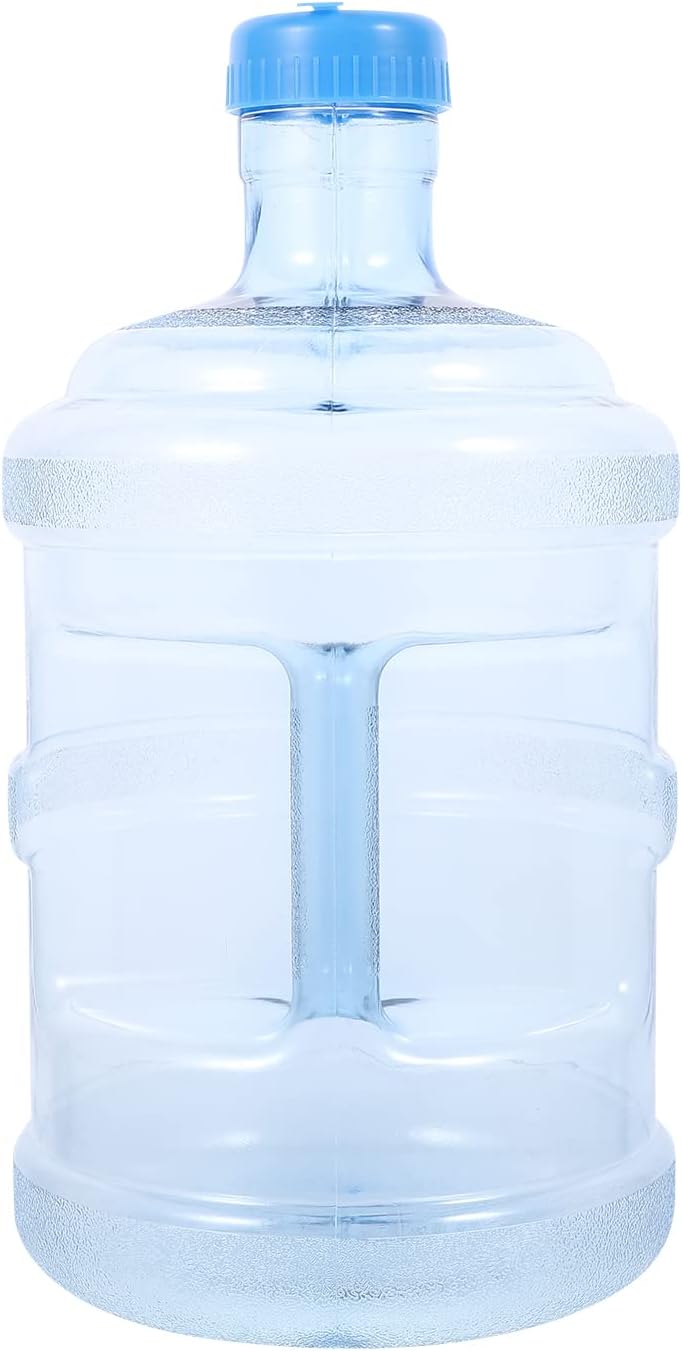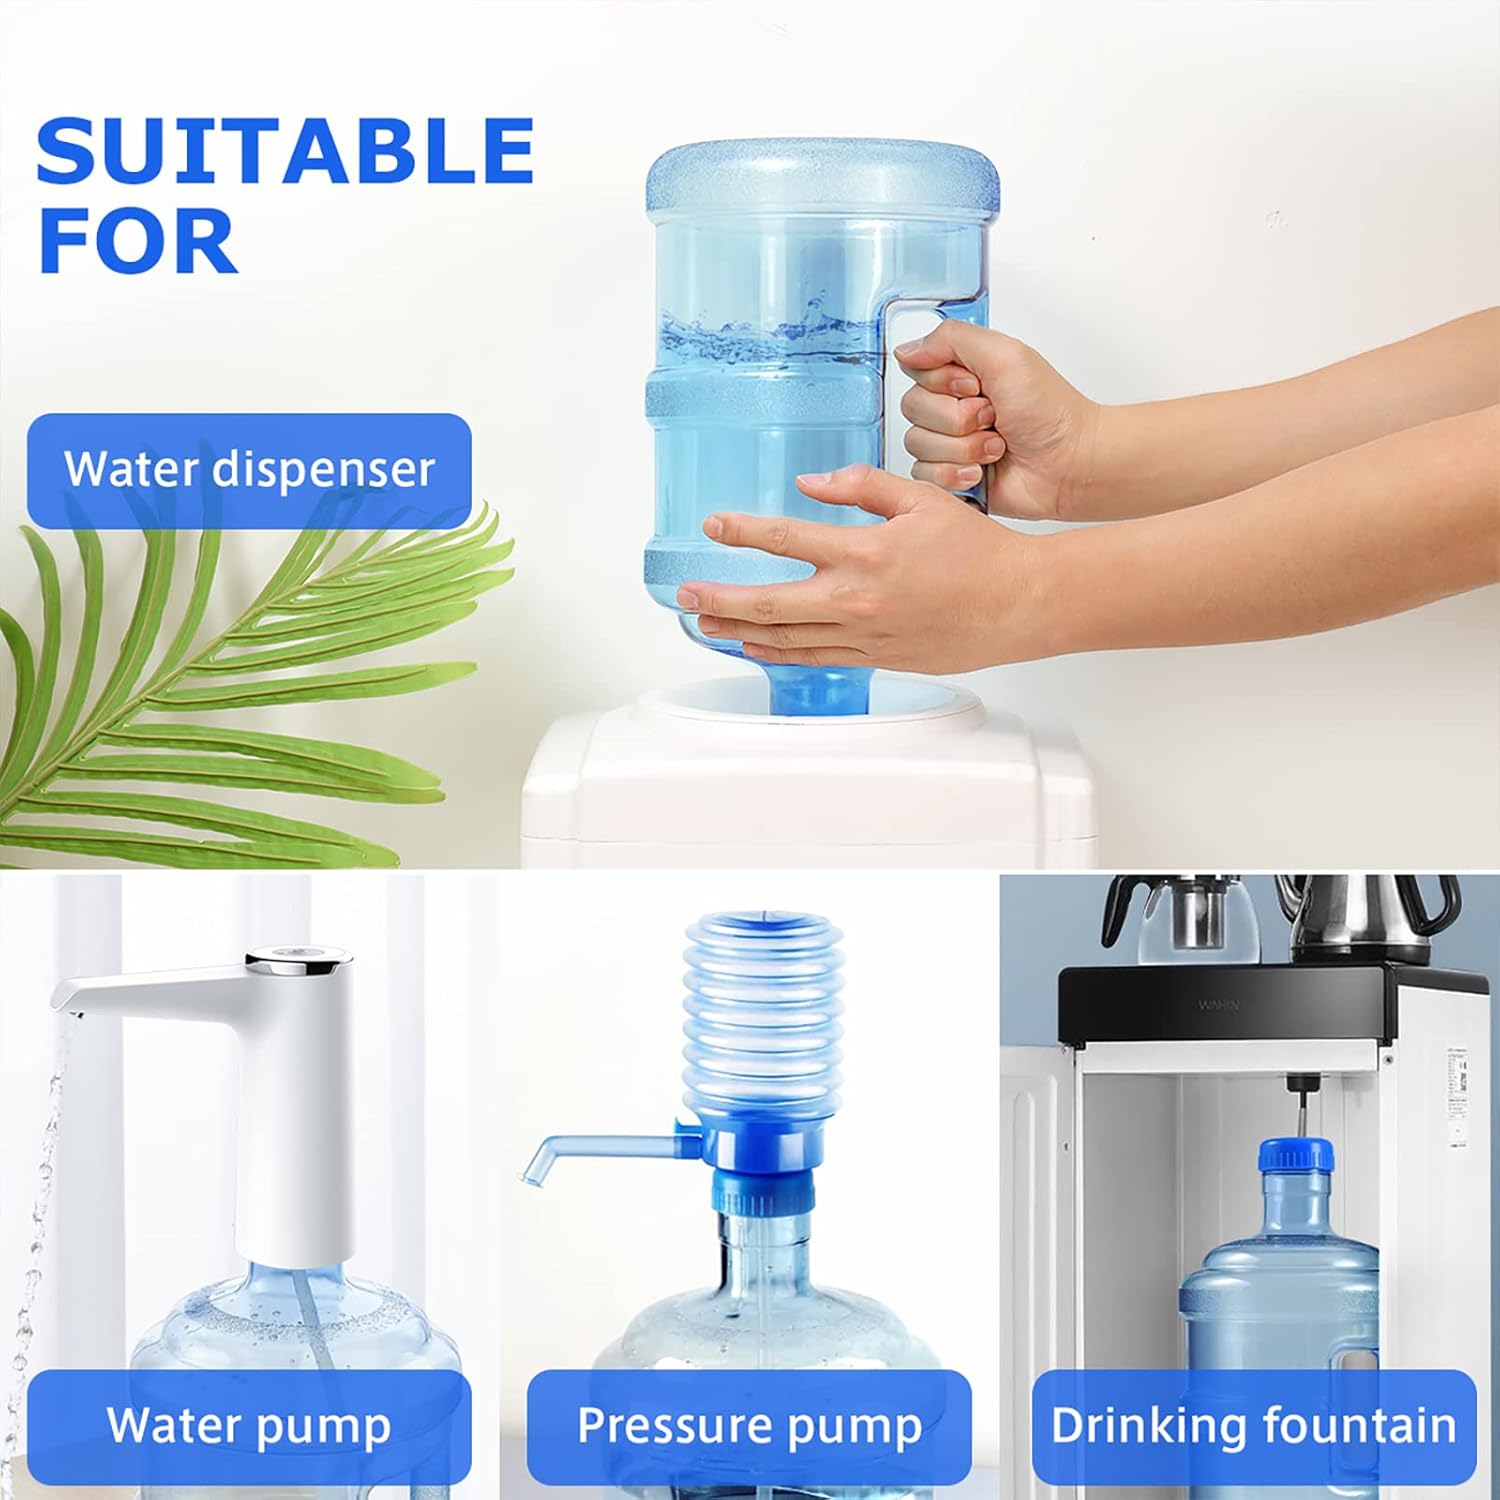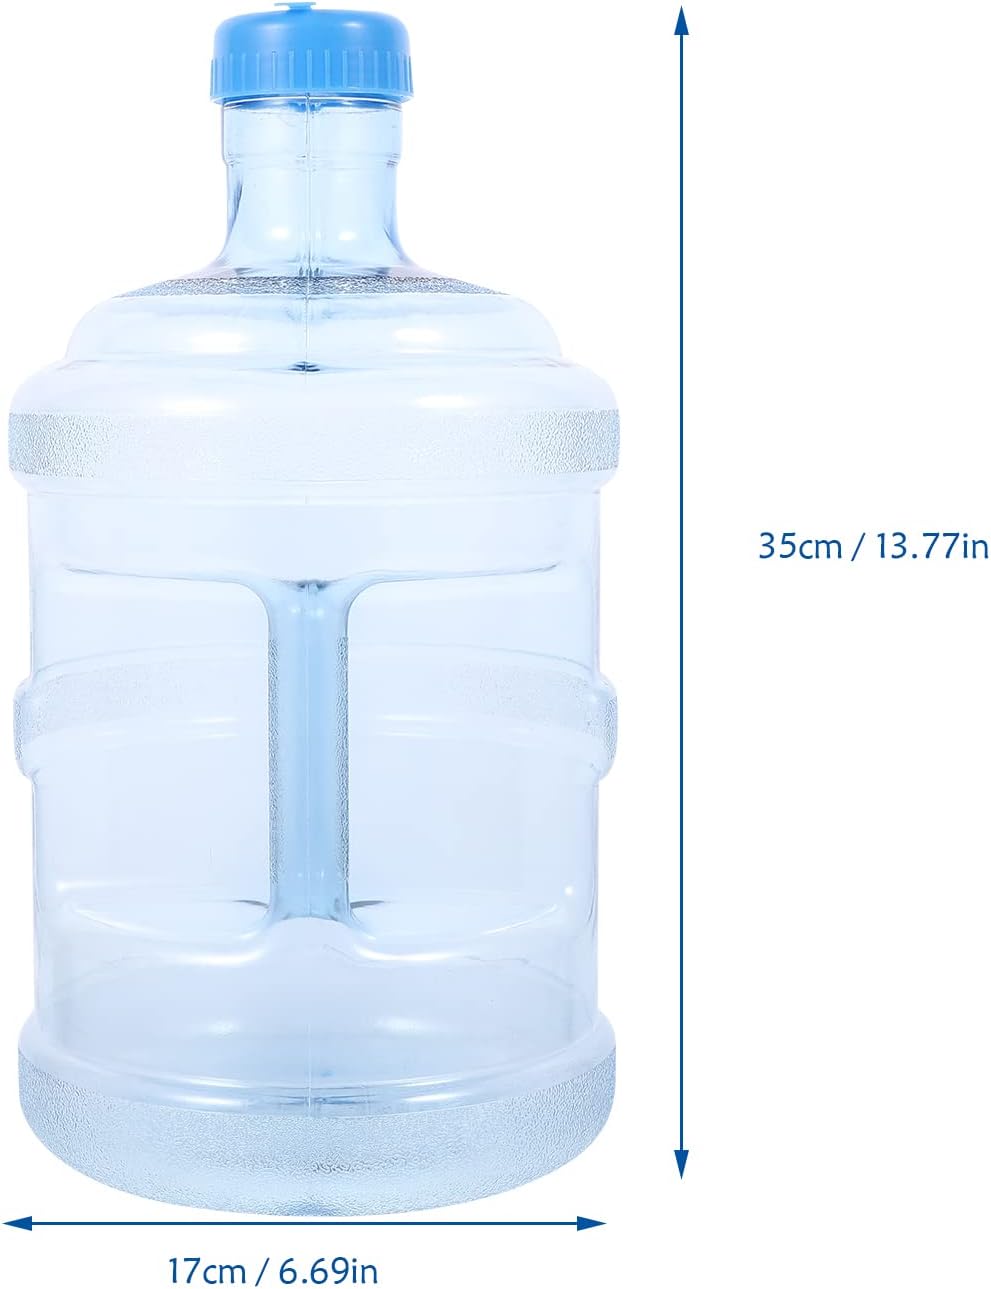
Homoyoyo Water Jug 5L Mineral Water Bottle Portable Water Bucket for Car Outdoor Hiking Survival Backpacking Supplies
Category: Tools & Home Improvement
Description: Water Bottle Mineral Water Bottle Portable PC Bucket with Handle Portable for Car Carrying 5L Feature: - Material: PC.- Size: 35cmx17cmx17cm- Color:As shown. Package Including 1 x bottle
Features: Water Bottle Mineral Water Bottle Portable PC Bucket with Handle Portable for Car Carrying 5L | This sturdy large Water Bottle holds 5 L of water to meet the daily water intake and fitness hydration needs of adults when you are training hard outdoors and indoors. | Eco-friendly: Made of the highest quality food-grade PETG resin, this heavy duty water bottle is BPA-free, odor-free, and can endure any hectic lifestyle. | Functional Design: Built with conventional screw and a silicone gasket construction, the leak-proof lid tightly seals the bottle, and it wonâ€t retain any residual flavors from powders or juice. | Large Water Bottle Hydration Water Jug for Camping Sports Workouts